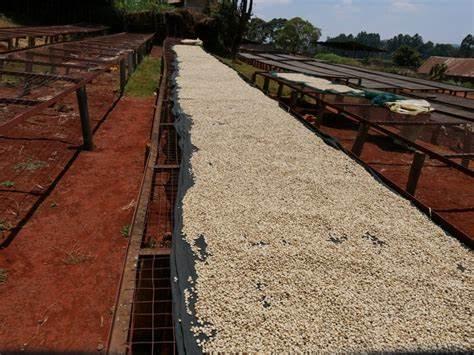
Sehemu hii imetengenezwa kwa utaratibu kutumia vifaa kama vile chuma. Wakulima hutumia mahali hapa kuhifadhi mazao yao yaliyotoka katika shamba.